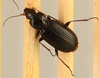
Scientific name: Calathus advena
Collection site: Rocky Mountains NEON (RMNP), plot RMNP_014